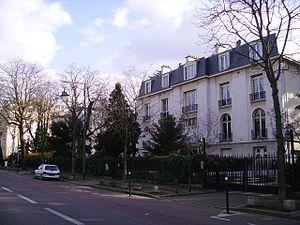
Boulogne-Billancourt est une commune française des Hauts-de-Seine et de la métropole du Grand Paris en région Île-de-France, la plus peuplée des communes franciliennes après Paris. Elle résulte de la réunion, réalisée sous le nom de Boulogne sur Seine en 1790, de Boulogne la Petite, paroisse érigée en 1343 autour de l'église Notre Dame de Boulogne sur Seyne, et de la rive droite de Saint-Cloud. Le nom de Boulogne Billancourt, tardivement adopté en 1926, acte le démantèlement, au profit du XVIᵉ arrondissement, du vaste territoire de Longchamp et du Bois de Boulogne, et l'adjonction, accordée en 1860 comme une compensation, de Billancourt, écart d'Auteuil devenu dans l'entre deux guerres le fief historique des usines Renault.